History of the Republican Party (United States)

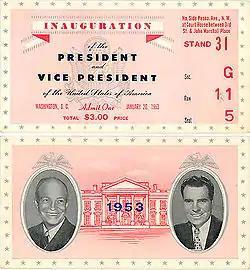
Dwight D. Eisenhower and Richard Nixon, 1953: the first Republican presidential inauguration in 24 years

Theodore Roosevelt, who became president in 1901, had the most dynamic personality of the era. Roosevelt had to contend with men like Senator Mark Hanna, whom he outmaneuvered to gain control of the convention in 1904 that renominated him and he won after promising to continue McKinley's policies. More difficult to handle was conservative House Speaker Joseph Gurney Cannon, who blocked most of Roosevelt's legislative goals in 1906–1908.